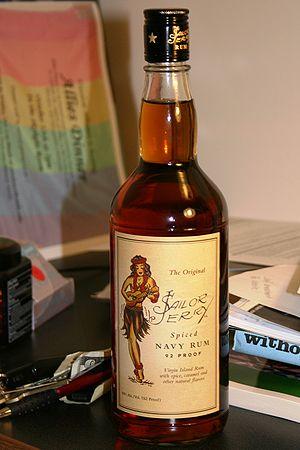
Sailor Jerry, de son vrai nom Norman Keith Collins, né le 14 janvier 1911 et mort le 12 juin 1973, est un célèbre artiste tatoueur américain.